James Cagney

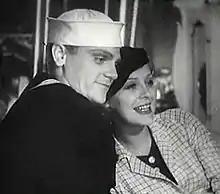
Cagney and Gloria Stuart (later of 1997's "Titanic") in 1934's "Here Comes the Navy". Cagney played sailors or naval officers several times.

Cagney secured his first significant nondancing role in 1925. He played a young tough guy in the three-act play "Outside Looking In" by Maxwell Anderson, earning $200 a week. As with "Pitter Patter", Cagney went to the audition with little confidence he would get the part. At this point, he had had no experience with drama. Cagney felt that he only got the role because his hair was redder than that of Alan Bunce, the only other red-headed performer in New York. Both the play and Cagney received good reviews; "Life" magazine wrote, "Mr. Cagney, in a less spectacular role [than his co-star] makes a few minutes silence during his mock-trial scene something that many a more established actor might watch with profit." Burns Mantle wrote that it "...contained the most honest acting now to be seen in New York."